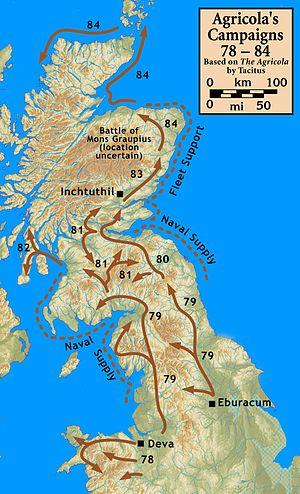
Cnaeus Iulius Agricola, né le 13 juin 40 dans la colonie romaine de Forum Julii, en Gaule narbonnaise, et mort le 23 août 93, est un général de l'Empire romain artisan de la conquête romaine du nord de l'île de Bretagne.